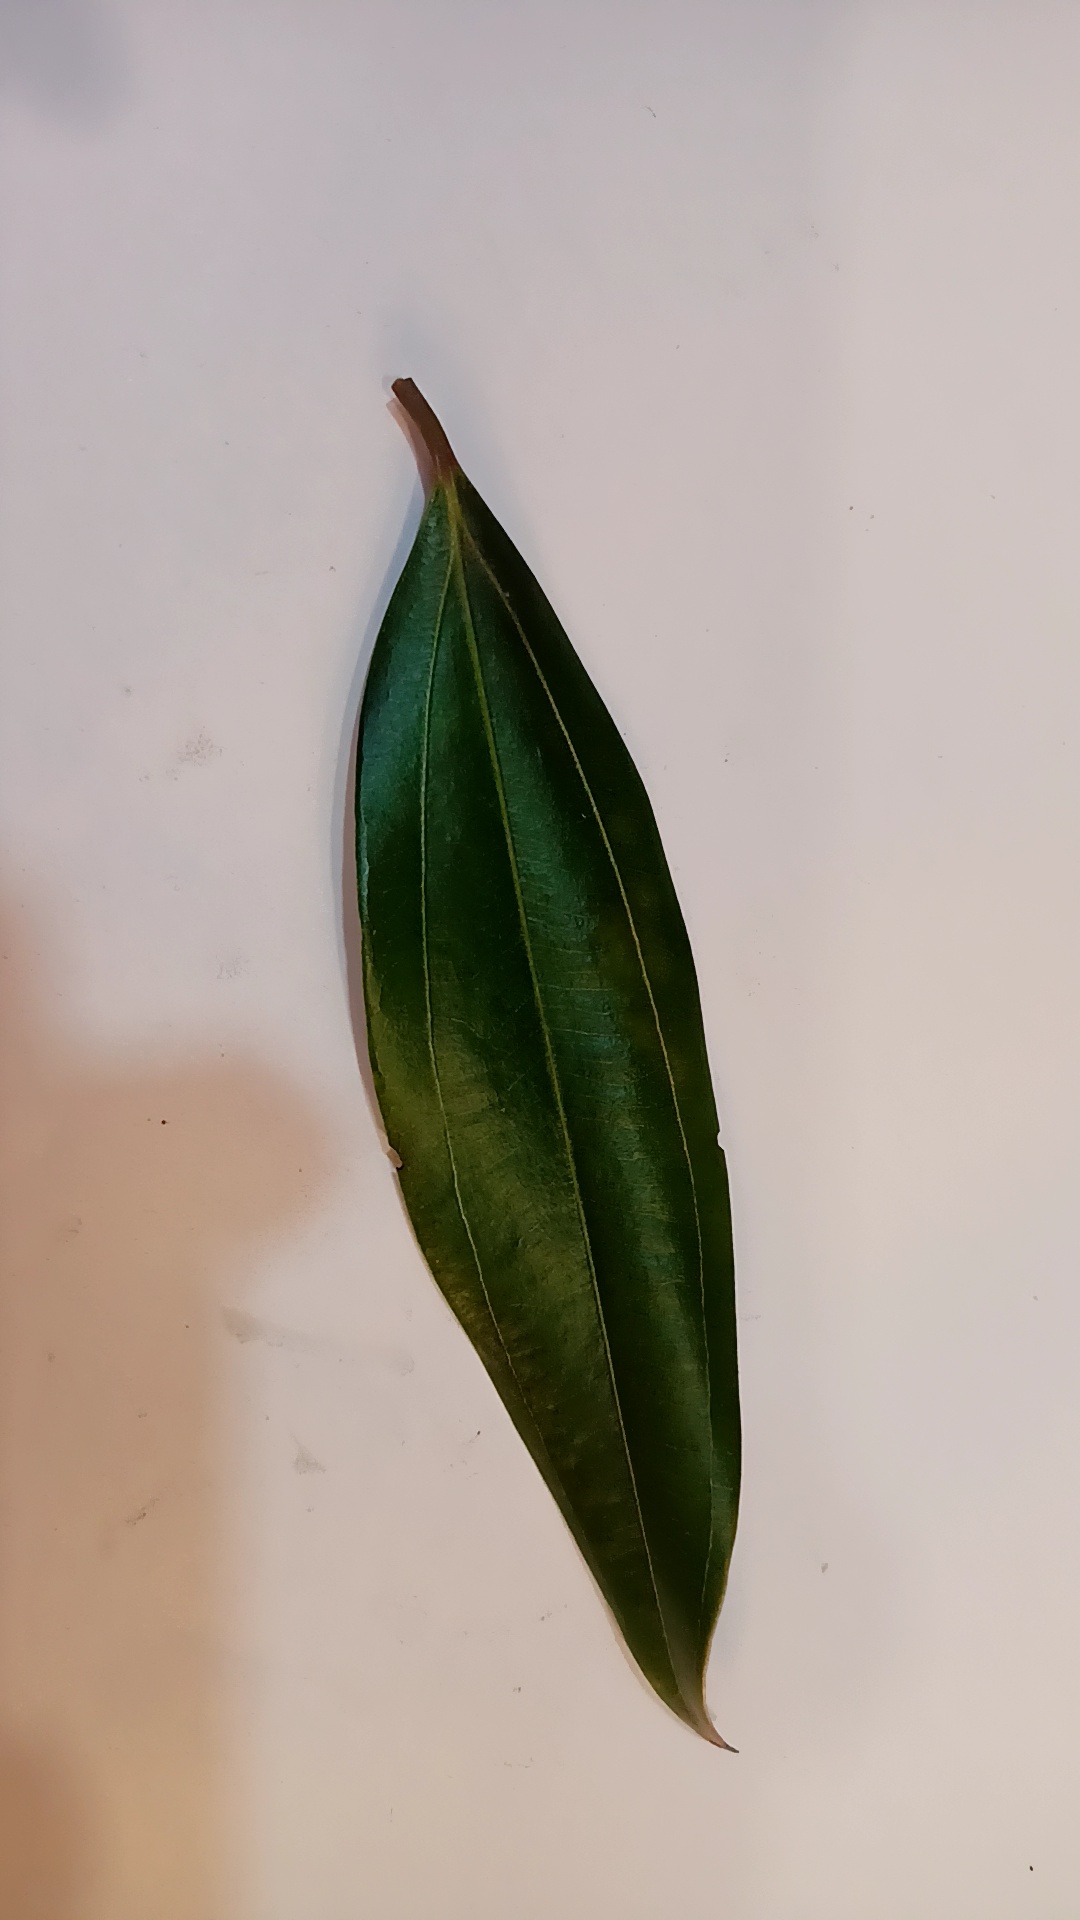
Label: Healthy